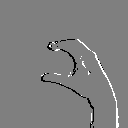
ASL letter: c